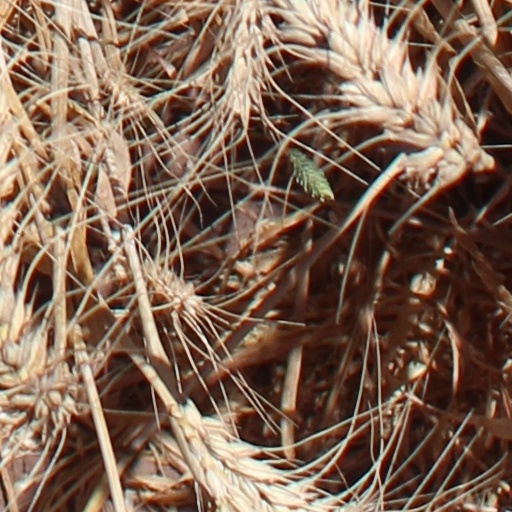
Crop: wheat